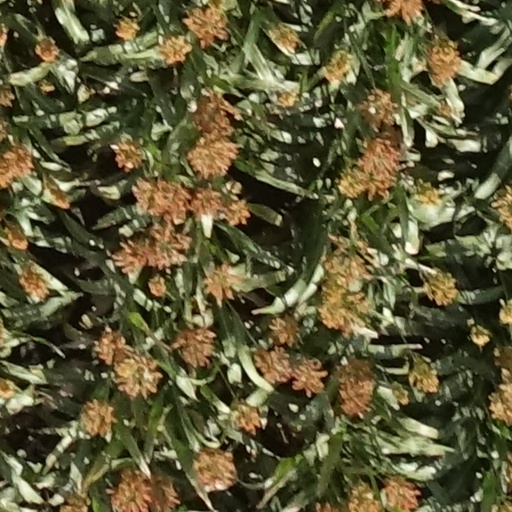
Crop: sorghum